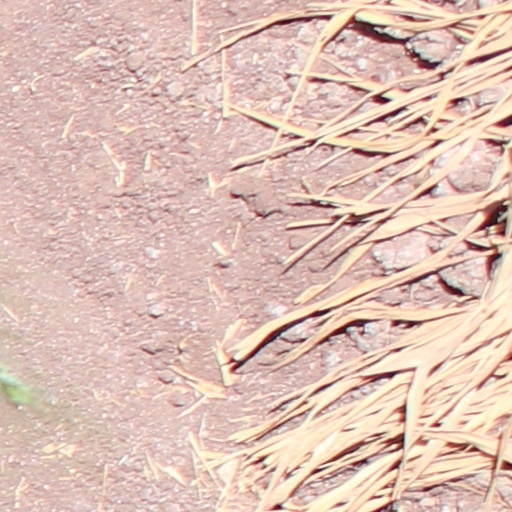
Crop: wheat